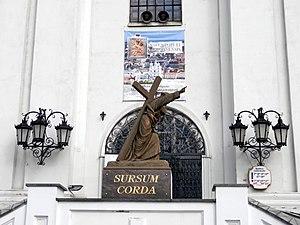
Sursum corda est une expression latine qui fait partie de l'introduction dialogale de la préface qui ouvre la prière eucharistique dans la plupart des célébrations liturgiques des Églises chrétiennes.